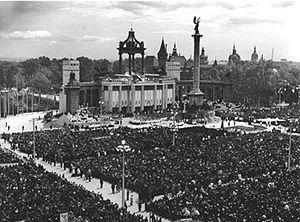
Un congrès eucharistique est un rassemblement de clercs et de laïcs en vue de l'évangélisation par l'adoration de la Sainte Eucharistie.